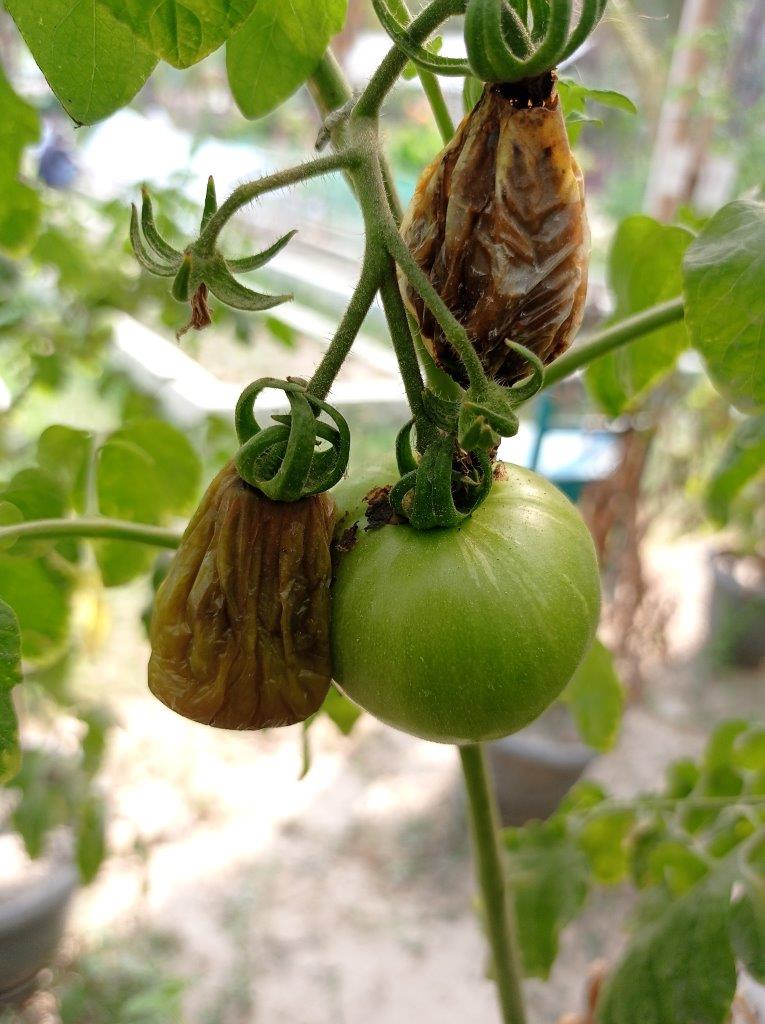
Maturity: Immature